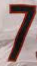
Number: 7